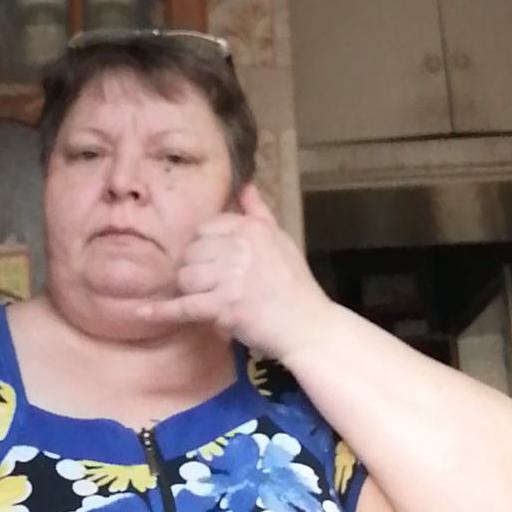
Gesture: call